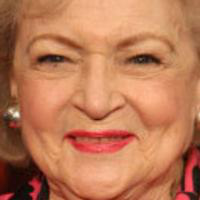
Age group: age 80 +